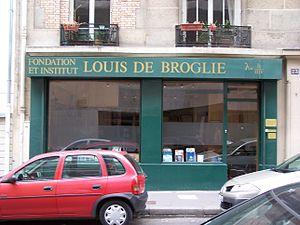
La rue Marsoulan est une voie située dans le quartier du Bel-Air du 12ᵉ arrondissement de Paris.
La Fondation Louis-de-Broglie est une fondation française pour la recherche fondamentale en physique ayant son siège à l'Académie des sciences et ses bureaux au nᵒ 23, rue Marsoulan dans le 12ᵉ arrondissement de Paris.